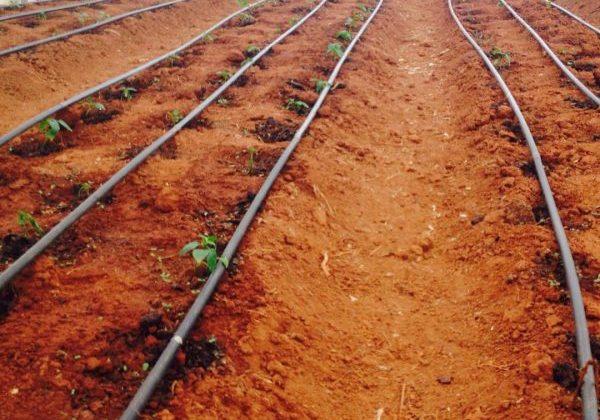
Shamba hili kubwa ambalo lina miche mingi ambayo inanyunyiziwa maji kutumia mabomba marefu.Hiii ni aina ya mradi wa unyunyiziaji maji ambao utapata vyakula kama maharagwe,nyanya,vitunguu na kadhalika.